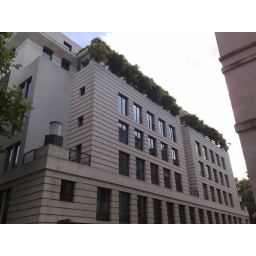
A new building opposite the Royal Society building. A lovely roof garden spills over. - uploaded by ShoZu